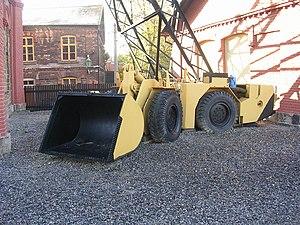
Příbram est une ville de la région de Bohême-Centrale, en Tchéquie, et le chef-lieu du district de Příbram. Sa population s'élevait à 32 503 habitants en 2020.